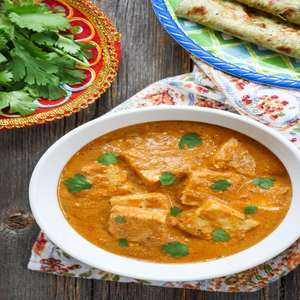
Dish: paneer